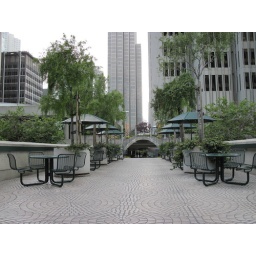
A day walking around SF. Random pictures of beautiful building and steetsA day walking around San Francisco. Random pictures of beautiful streets and buildings.